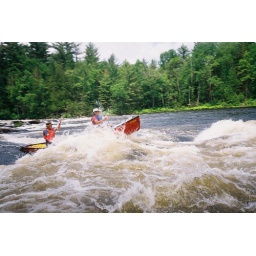
Our white water canoe trip down the Madawaska River in June of 2008.